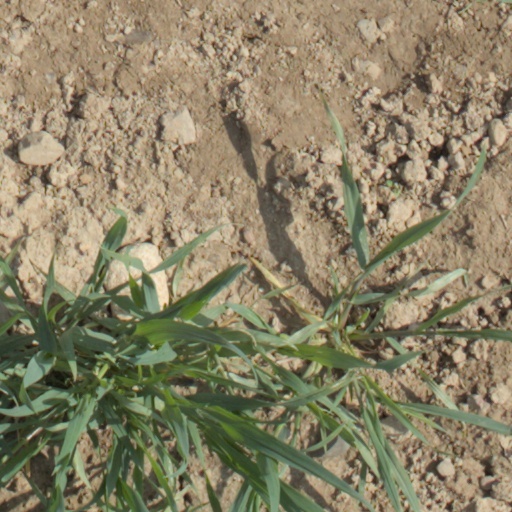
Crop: wheat